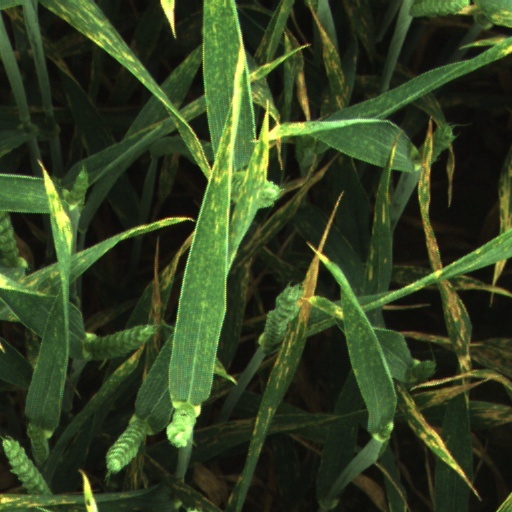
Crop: wheat